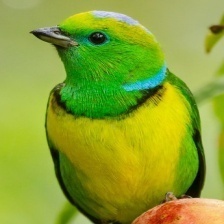
Species: GOLDEN CHLOROPHONIA
Scientific name: CHLOROPHONIA CALLOPHRYS